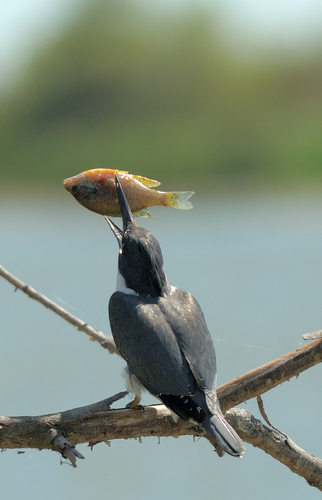
a black winged bird with a black head and white breast, and a sharp, long black bill.
this is a grey bird with a white breast and a long black beak.
a mostly black bird with a white breast area and a very long sharp beak.
the bird has a white neck, with gray wings, tail and a black head.
this fish eater has a very sharp, pointed beak used to spear fish and also has a grey back and head.
a grey bird with a long grey pointed bill, a white chest and thighs, and dark grey primaries.
this bird has wings that are grey and has a long billthe bird has grey wings, yellow feet, and a long black beak.
this bird has a solid white belly and a greyish blue back and wings.
this tiny bird has a very long and pointy black bill, a white throat and steel-gray primaries and secondaries.
Species: Belted Kingfisher